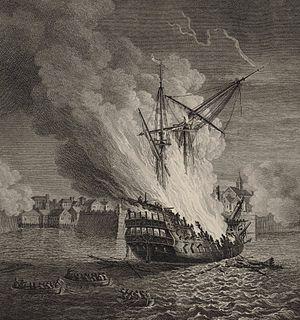
Gravure faite d'après un tableau de Richard Paton. Incendie du vaisseau français le Prudent (74 canons), lors du siège de Louisbourg, en 1758.
Le Prudent était un vaisseau de 74 canons à deux ponts de la marine royale, construit à Rochefort en 1751 par Pierre Morineau. Il fut mis en chantier pendant la vague de construction qui sépare la fin de guerre de Succession d'Autriche du début de la guerre de Sept Ans. Il fut engagé dans la guerre de Sept Ans et fut incendié en 1758 au siège de Louisbourg. Le Prudent est l'un des 37 vaisseaux perdus par la France pendant ce conflit.
Cet article traite des événements qui se sont produits durant l'année 1758 au Canada.
Les militaires de la Nouvelle-France consistaient en soldats réguliers de l'armée française, la marine française et la milice canadienne, qui était volontaire.